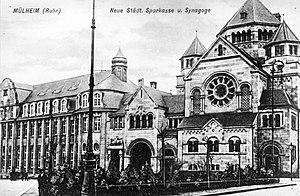
La synagogue de Mülheim, inaugurée en 1907, a été détruite en 1938 lors de la nuit de Cristal comme la plupart des autres lieux de culte juif en Allemagne.